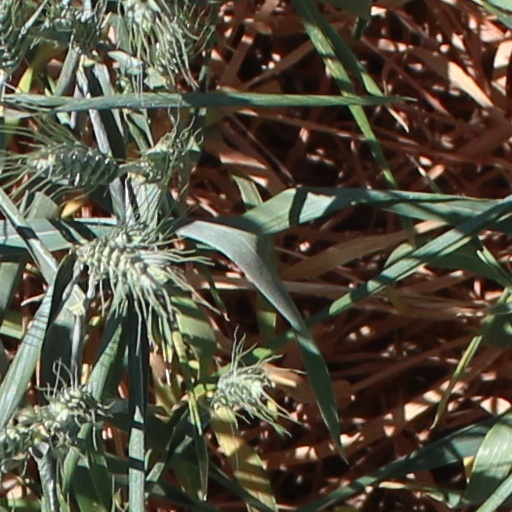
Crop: wheat